Galician goat

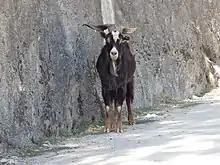
Galician billy

The Galician goat is a breed of goat ("Capra aegagrus hircus") of Galician origin. In 2012, there were 622 goats (514 female and 108 male) in the herd as a whole, spread across 64 farms. They are very well-adapted to their environment, and, according to "Invesaga" (Animal Health Research of Galicia), they have a better immune resistance to the common liver worm than other types of goat.